Muzan-e

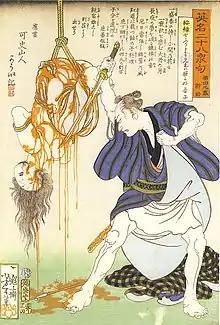
"Murder of Ohagi by Saisaburô", "Twenty-eight famous murders with verse" (1867)

Muzan-e, also known as "Bloody Prints", refers to Japanese woodcut prints of violent nature published in the late Edo and Meiji periods.